Songshan District, Taipei

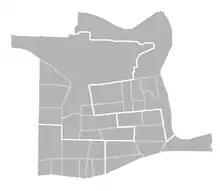
Urban villages of Songshan District

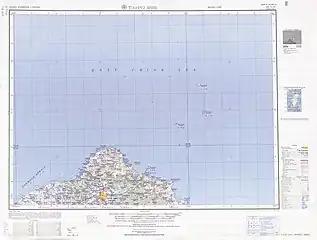

Songshan is divided into four regions, or secondary district, which in turn are divided into 33 municipal villages.